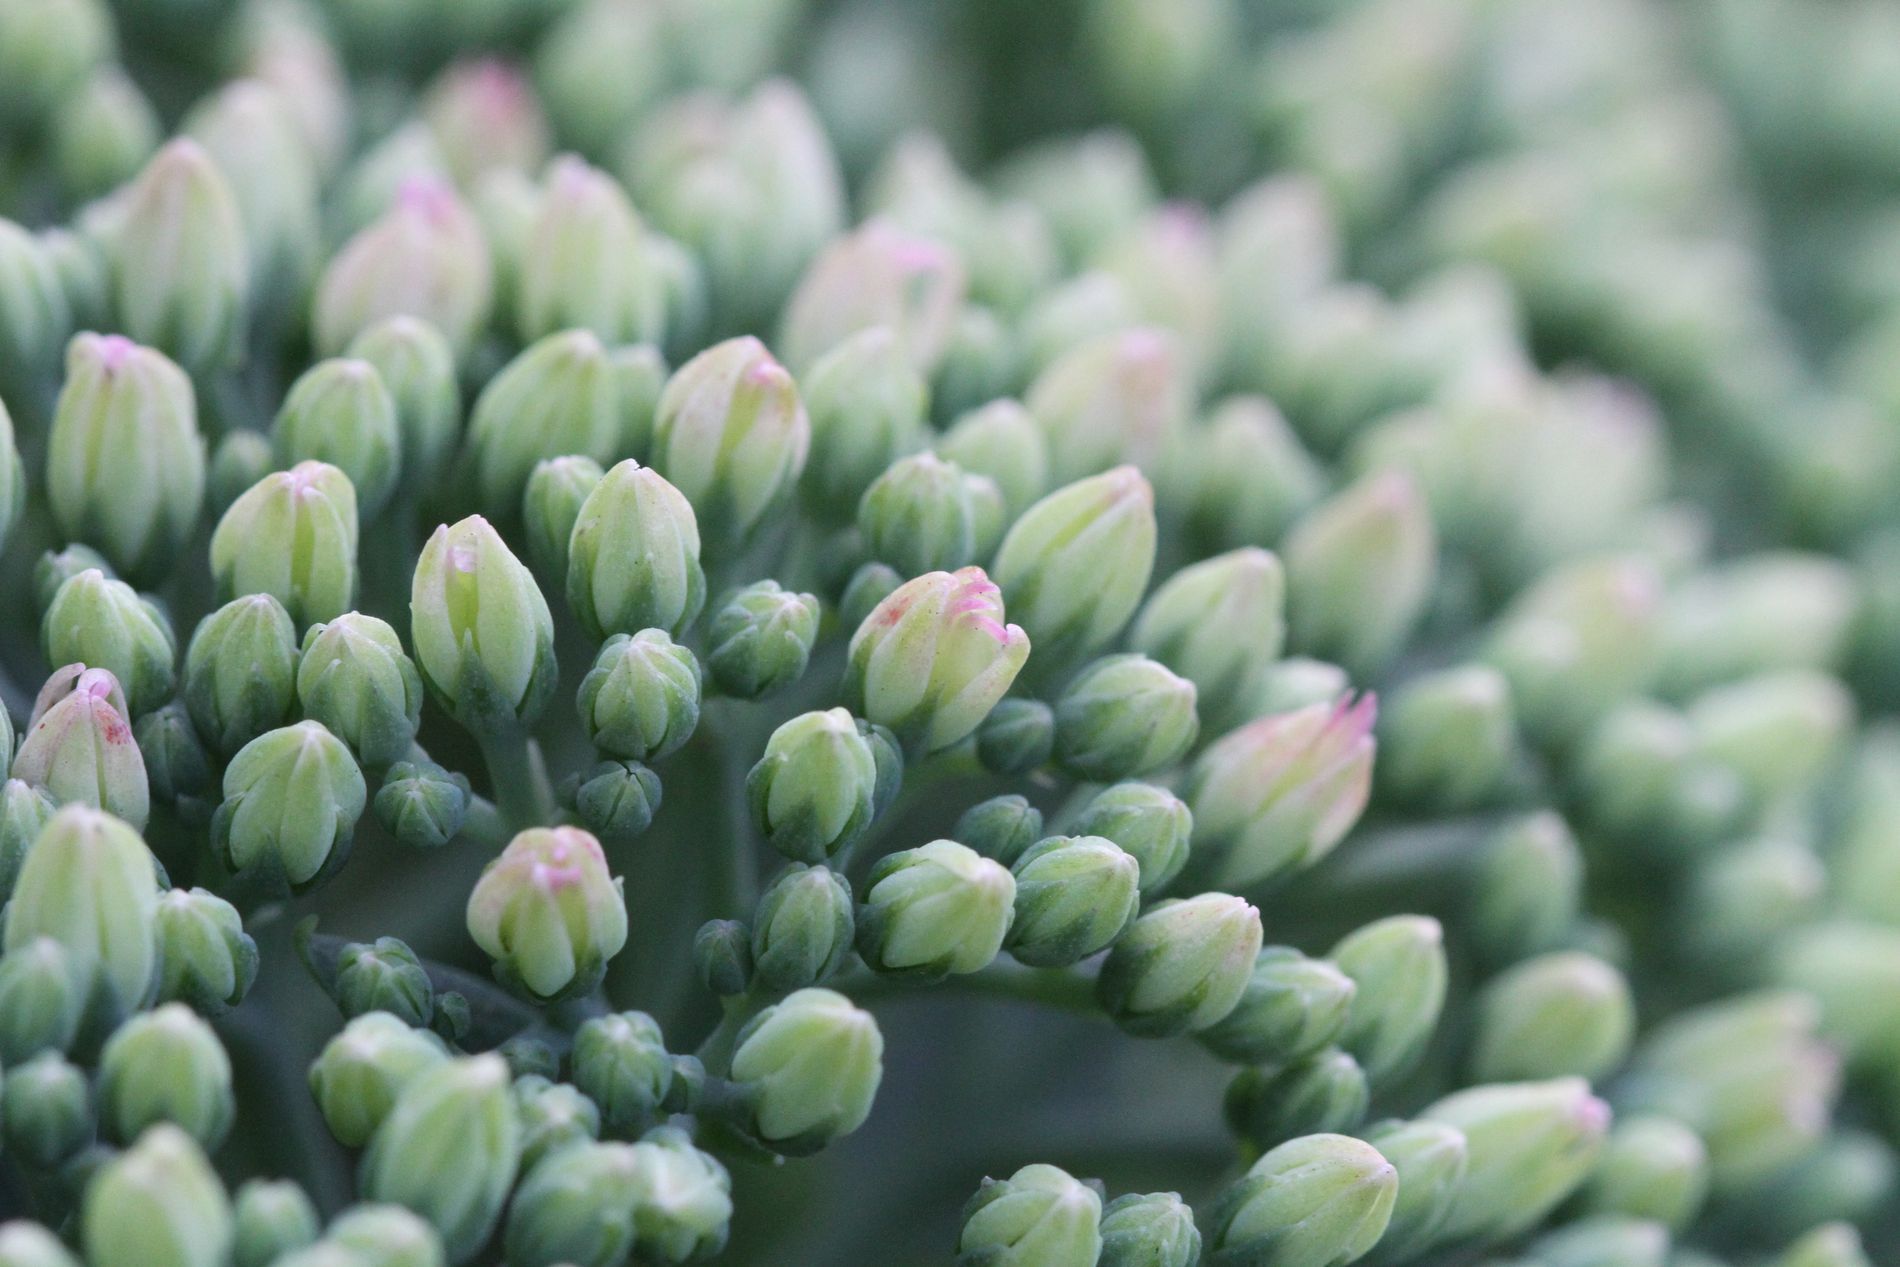
A Closeup Flower Buds
A tightly clustered group of small, unopened flower buds fills the frame. The buds are a pale green color in focus.
close-up shot captures the delicate beauty of sedum flower buds just before they bloom. The soft pastel colors of the buds create a quiet sense of nature.
Labels: Bud, Flower, Plant, Sprout, Outdoors, Tree, Nature, Lupin, Green, Conifer, Vegetation, Leaf, Allium, Food, Produce, Flower Buds
Camera: Canon Canon EOS 7D
Aperture: F8
Exposure: 1/160 sec
ISO: 2000
Focal length: 105